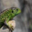
Label: frog